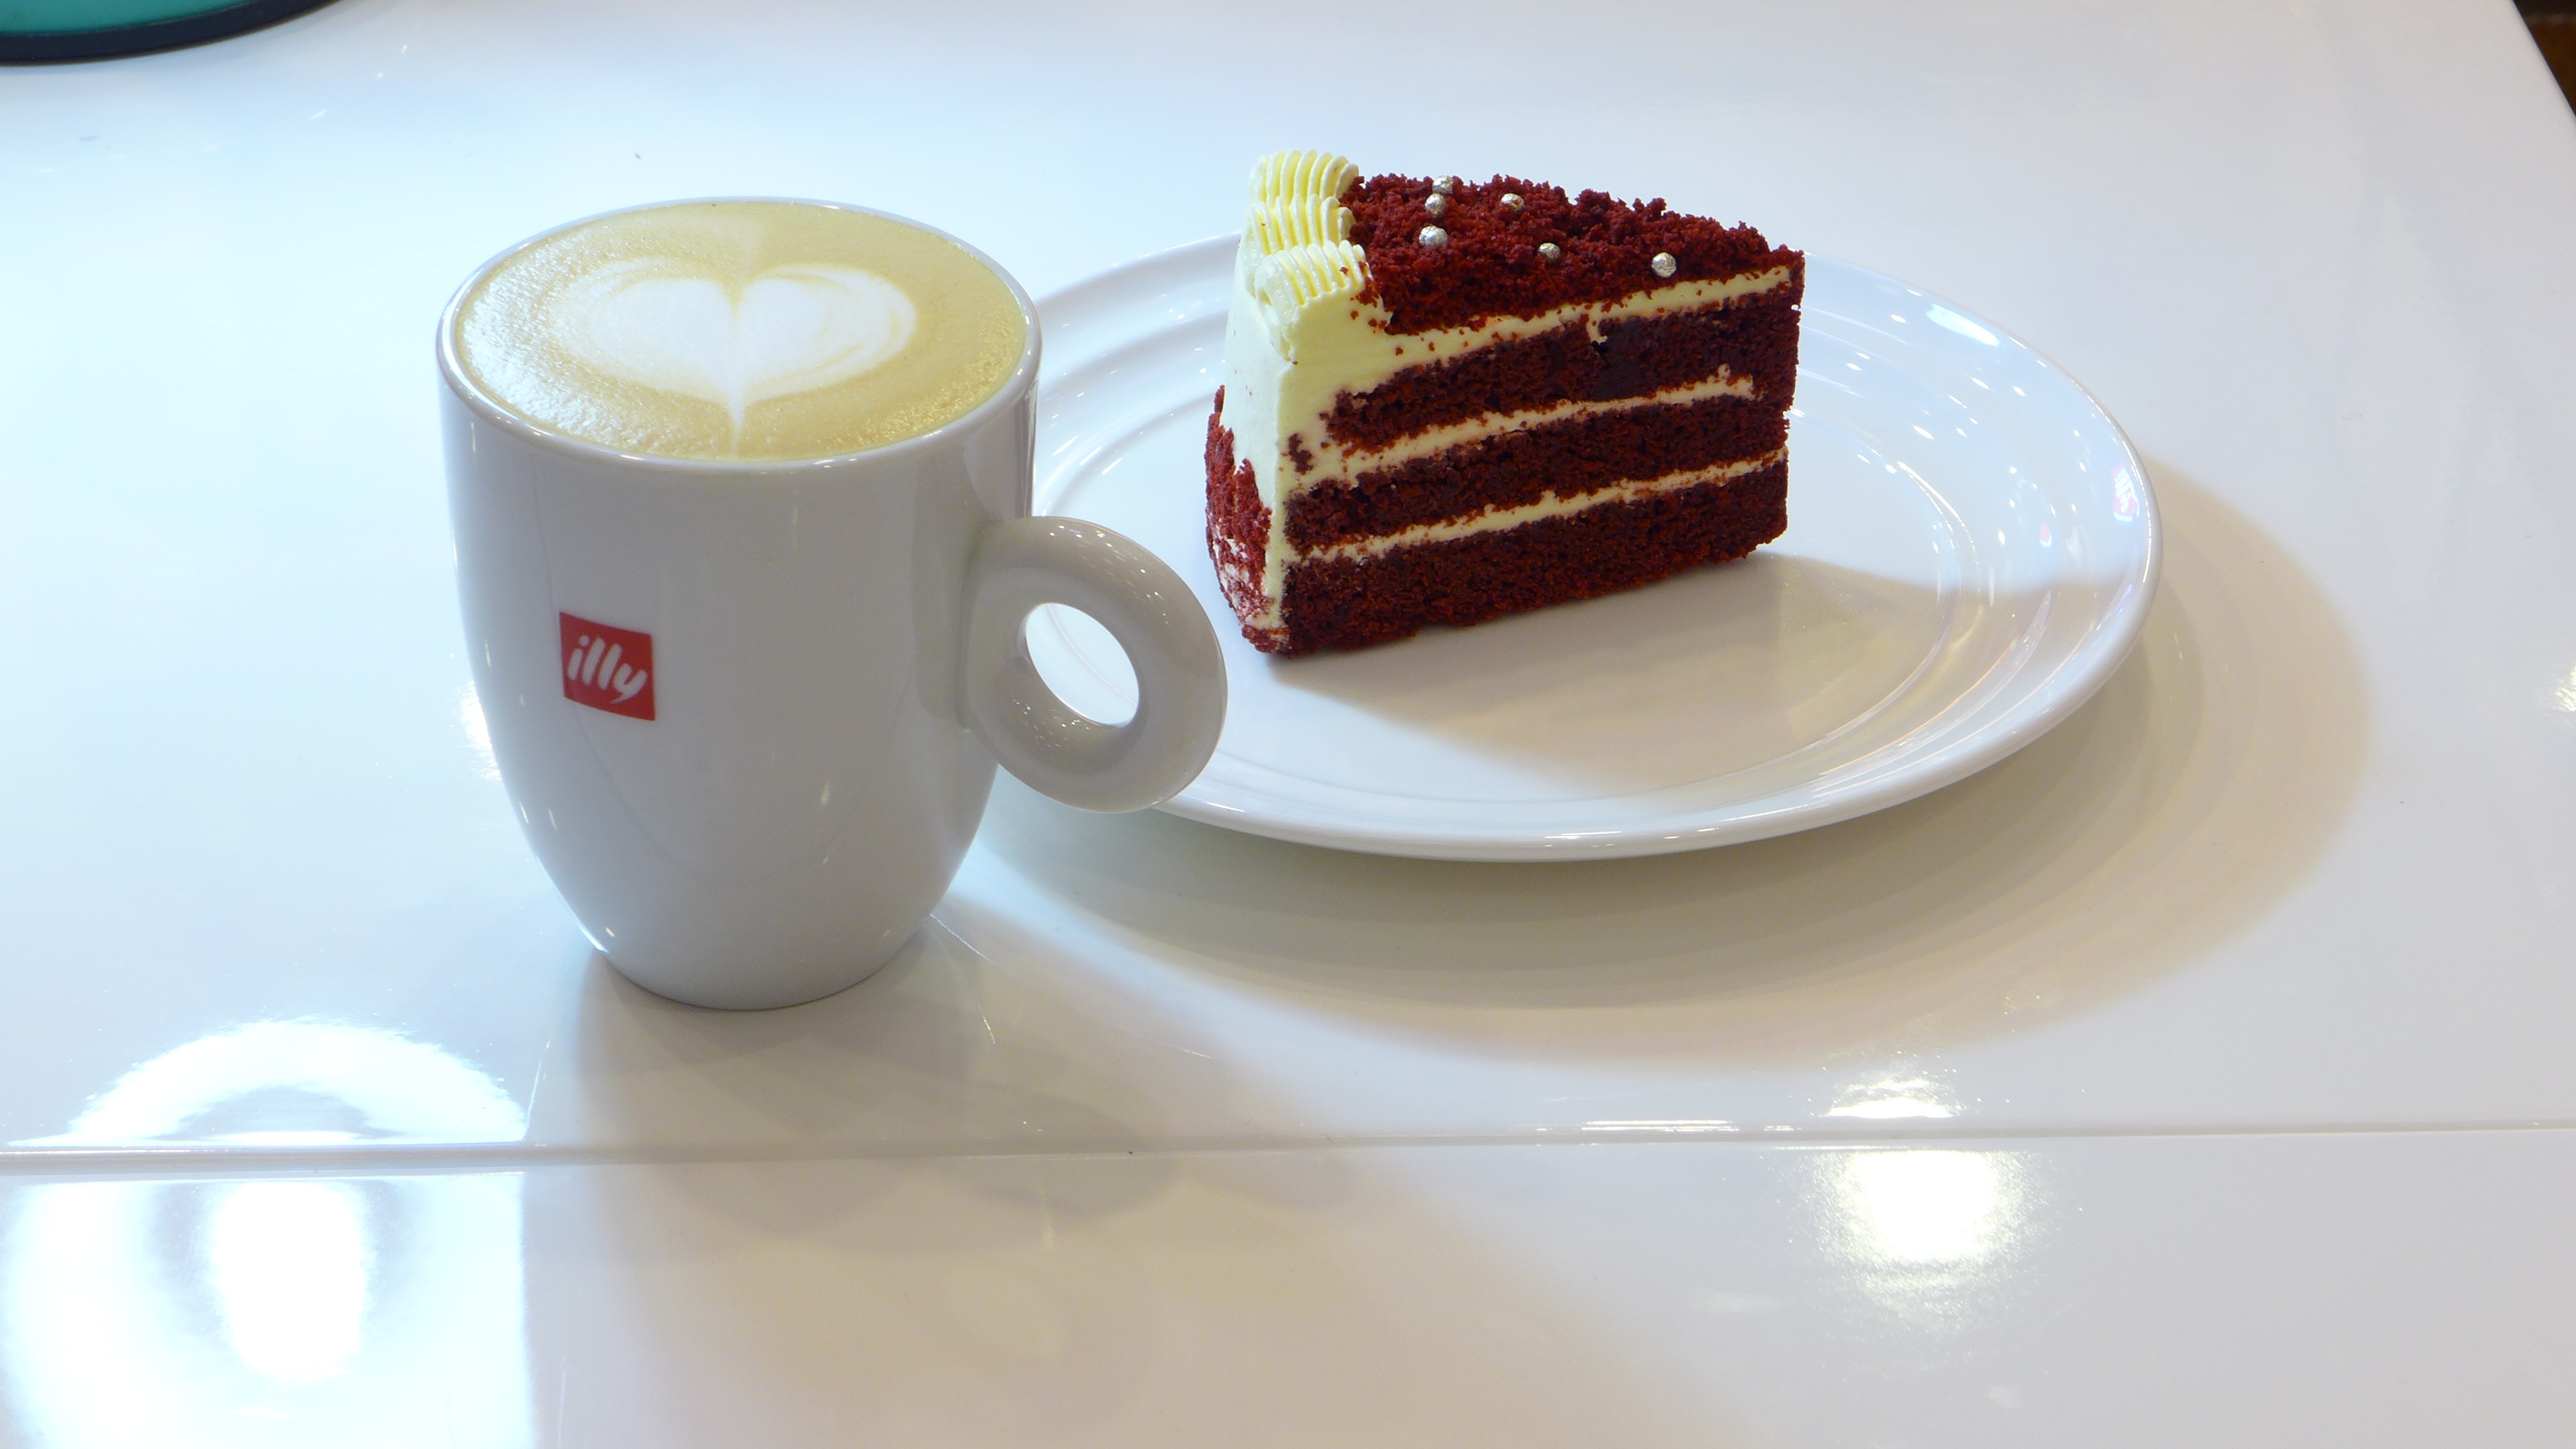
coffee, meal, food, drink, breakfast, dessert, cake, pastry, icing, flavor, afternoon tea, dim sum